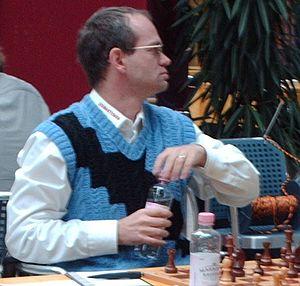
Igor Štohl est un joueur d'échecs slovaque et un auteur de livres sur les échecs né le 27 septembre 1964 à Bratislava. Grand maître international depuis 1992, il a remporté le championnat de Slovaquie en 1984 et le tournoi d'échecs de Dortmund en 1991.